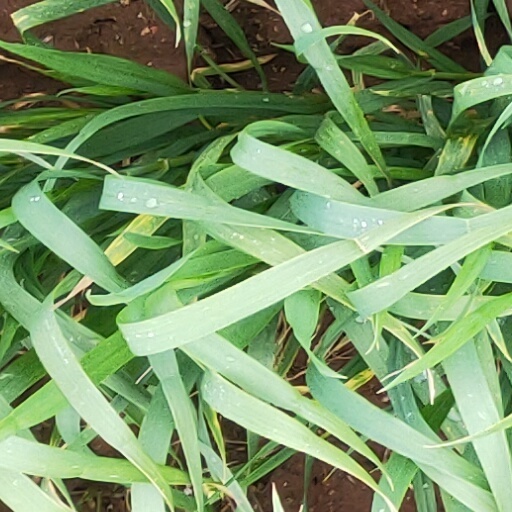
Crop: wheat